Rabaa massacre

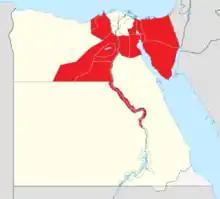
Map showing extent of the curfew issued by the interim Egyptian government on 14 August 2013.

The interim government declared a month-long state of emergency, commencing at 16:00. The right to a trial and the due process of the law were suspended. A 19:00 curfew was declared in 14 out of the 27 governorates (Cairo, Giza, Alexandria, Suez, Qena, Ismailia, Asyut, Sohag, Beni Suef, Minya, Beheira, South Sinai, North Sinai and Faiyum). The army promised to enforce the curfew with the "utmost firmness." The curfew was to be enforced from 19:00–06:00 for a month, along with the state of emergency. The following day, Egypt's interim cabinet lifted the curfew in the cities of Sharm el-Sheikh, Taba and Dahab in South Sinai to protect tourism. Within a week, the curfew started to hurt the Cairo economy. On 24 August, the interim cabinet decided to shorten the curfew by two hours to 21:00–06:00 excluding Fridays. On 31 August, the curfew was again shortened by another two hours to 23:00–06:00 excluding Fridays where the curfew remained from 19:00–06:00. On 12 September, Egypt's interim government decided to extend the state of emergency for 2 more months, until 14 November, along with the curfew which remained unchanged. Starting 21 September, the curfew was again shortened by two hours to 00:00–05:00 excluding Fridays where the curfew was shortened by only one hour to 19:00–05:00. On 24 October, the curfew was again shortened by one hour to 01:00–05:00 excluding Fridays where the curfew remained from 19:00–05:00. The state of emergency and curfew was lifted at 16:00 on 12 November, two days earlier than expected, following a ruling by the administrative court.